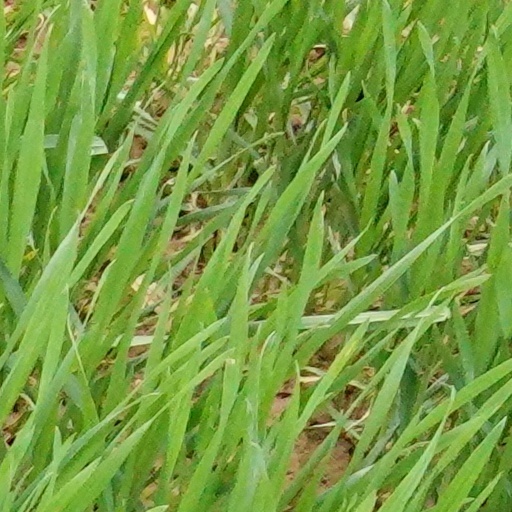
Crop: wheat